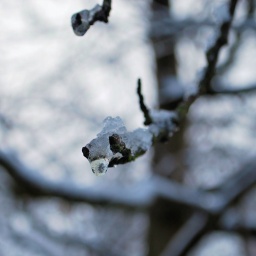
A drop of water hangs off the fingers of a tree branch, its progress frozen by the snow.